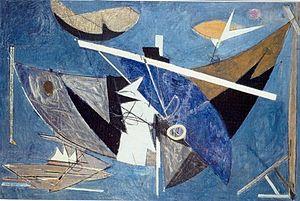
Edmond Boissonnet est un artiste plasticien français de la Seconde École de Paris, né à Bordeaux comme Odilon Redon, Albert Marquet et son ami de toujours, André Lhote. L’art de Boissonnet couvre ainsi la quasi-totalité du XXᵉ siècle. Il est le reflet des courants artistiques de ce siècle tout en étant indépendant de ceux-ci. Pour cela, il utilise différents moyens matériels : dessins, peintures sur toile, papier, bois, collages, mosaïques à partir de matériaux bruts, tapisseries de laines multicolores et pour mémoire, sculptures sur bois. Pour illustrer le défi qu’il se lance à lui-même sur le plan de l’art, il utilise souvent la métaphore du « Combat avec l’Ange ». Enfin, l’art de Boissonnet, s’étalant sur près de soixante dix ans, connaît quatre grandes périodes illustrées par des expositions significatives. Boissonnet expose pratiquement tous les ans dans différentes institutions artistiques.